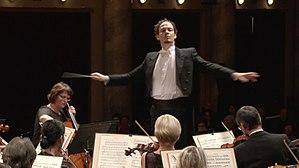
Nicholas Owen McRoberts est un compositeur et chef d'orchestre australien de musique classique. Il a étudié la musique en Australie avant de s’installer à Paris, France, où il vit aujourd’hui.